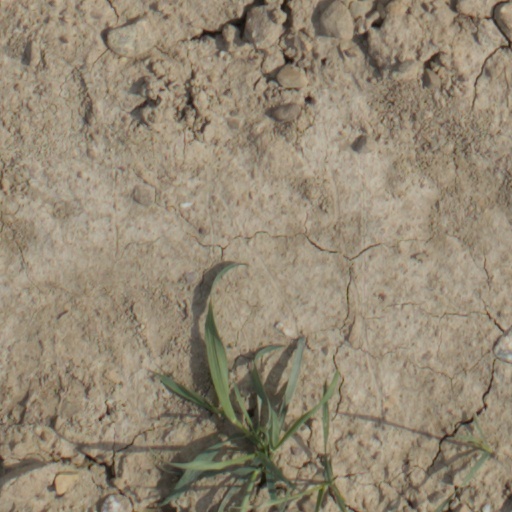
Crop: wheat